John D'Auban

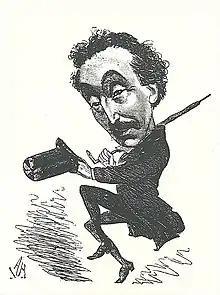
Contemporary press caricature of D'Auban

Frederick John D'Auban (1842 – 15 April 1922) was an English dancer, choreographer and actor of the Victorian and Edwardian eras. Famous during his lifetime as the ballet-master at the Theatre Royal, Drury Lane, he is best remembered as the choreographer of many of the Gilbert and Sullivan operas.